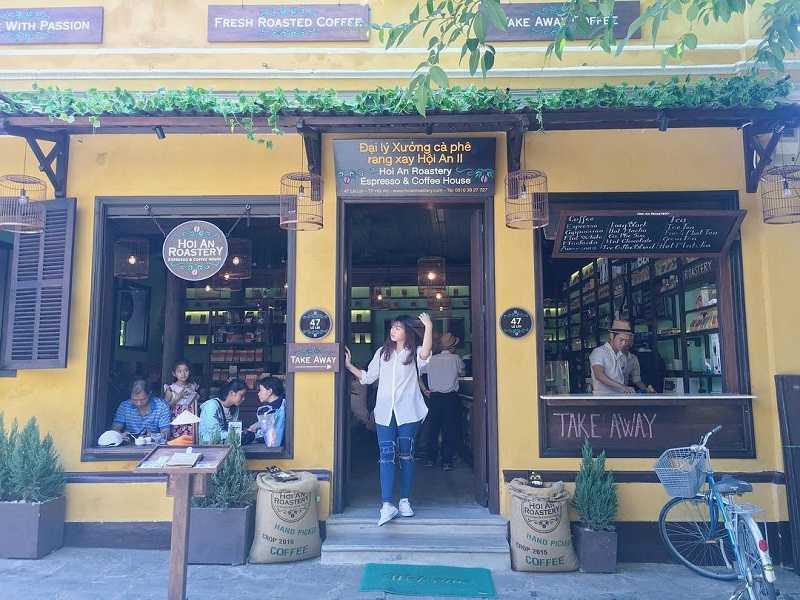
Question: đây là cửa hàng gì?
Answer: đây là đại lý xưởng cà phê rang xay